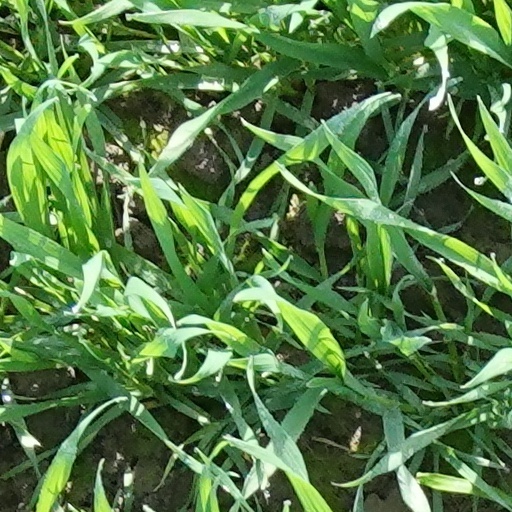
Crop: wheat